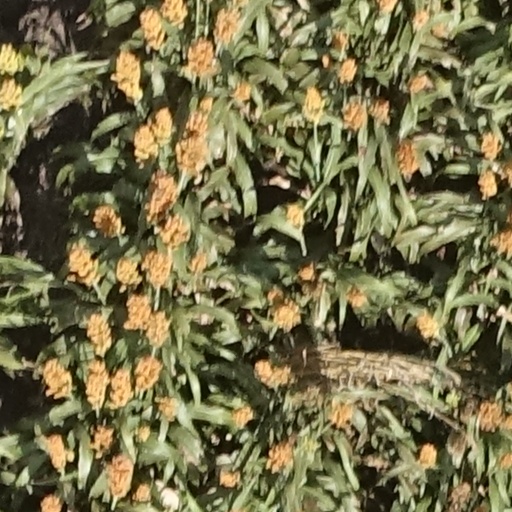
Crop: sorghum